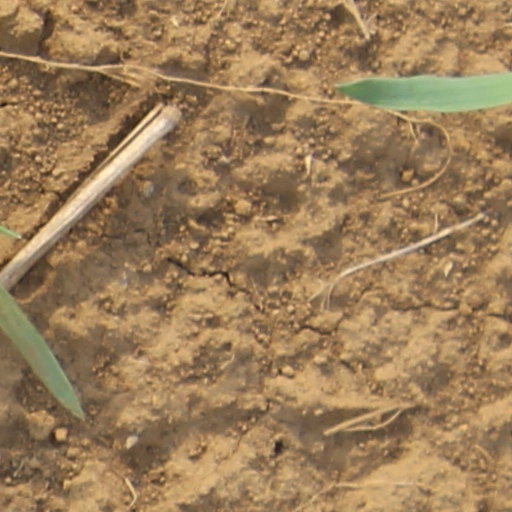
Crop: wheat